Destanee Aiava

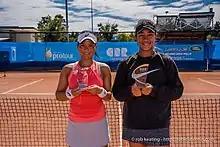
Canberra – 24 March 2019: Destanee Aiava (right) after winning the Clay Court International final against Risa Ozaki.

In January 2022, Aiava lost in the first round of the Australian Open qualifying.